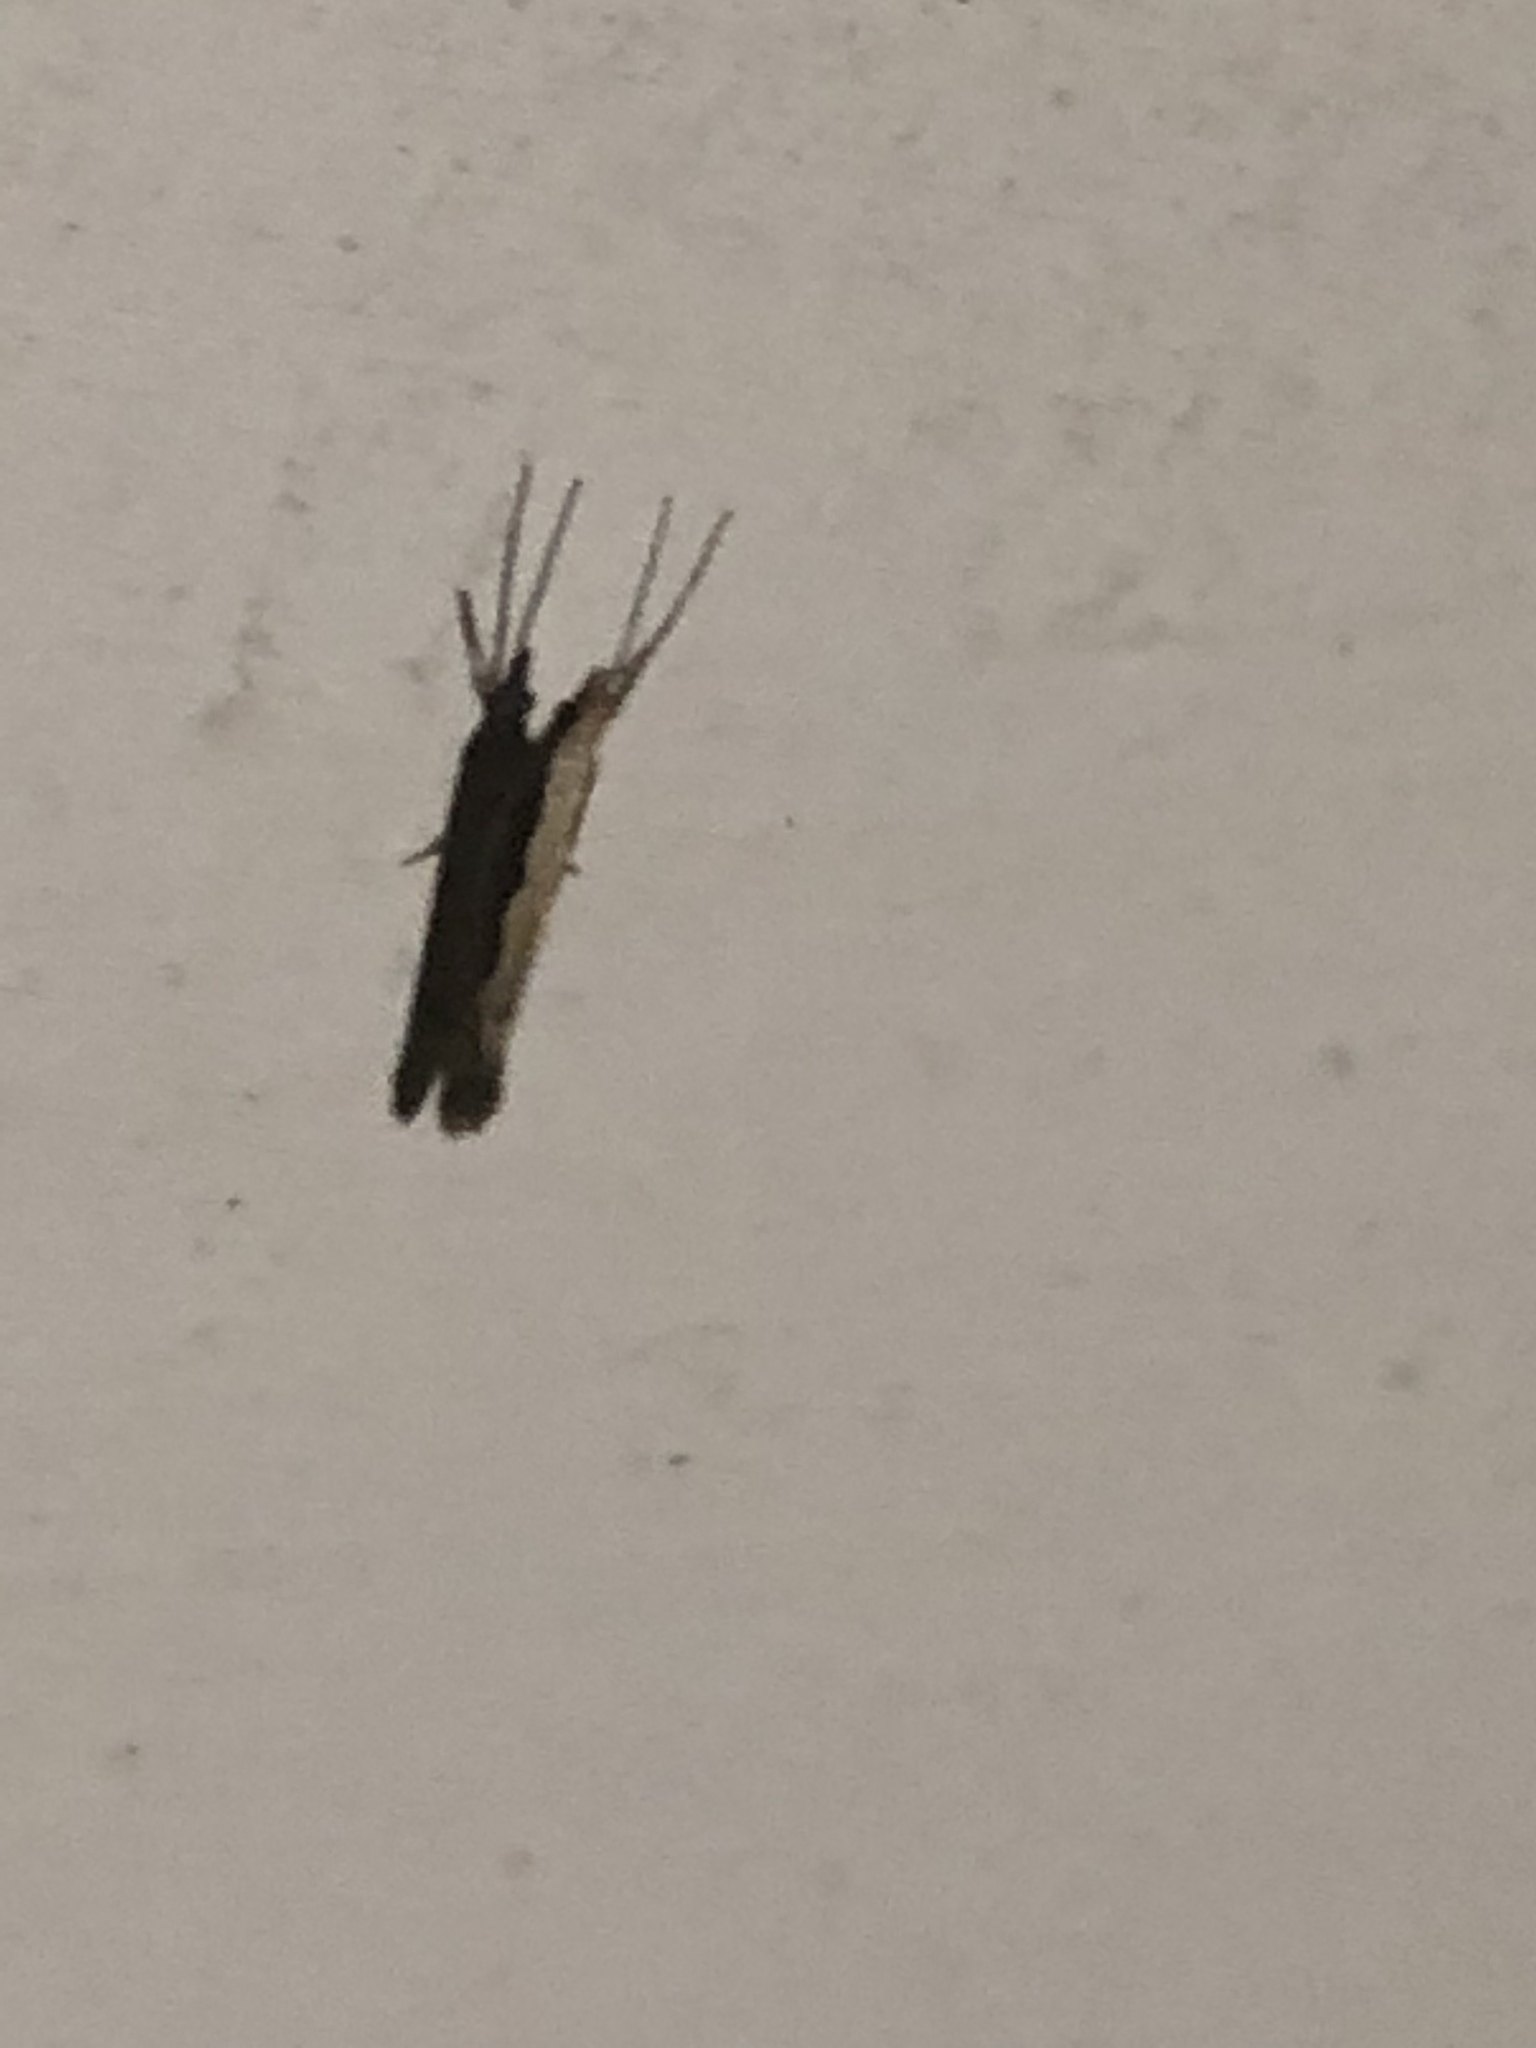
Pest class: diamondback_moth